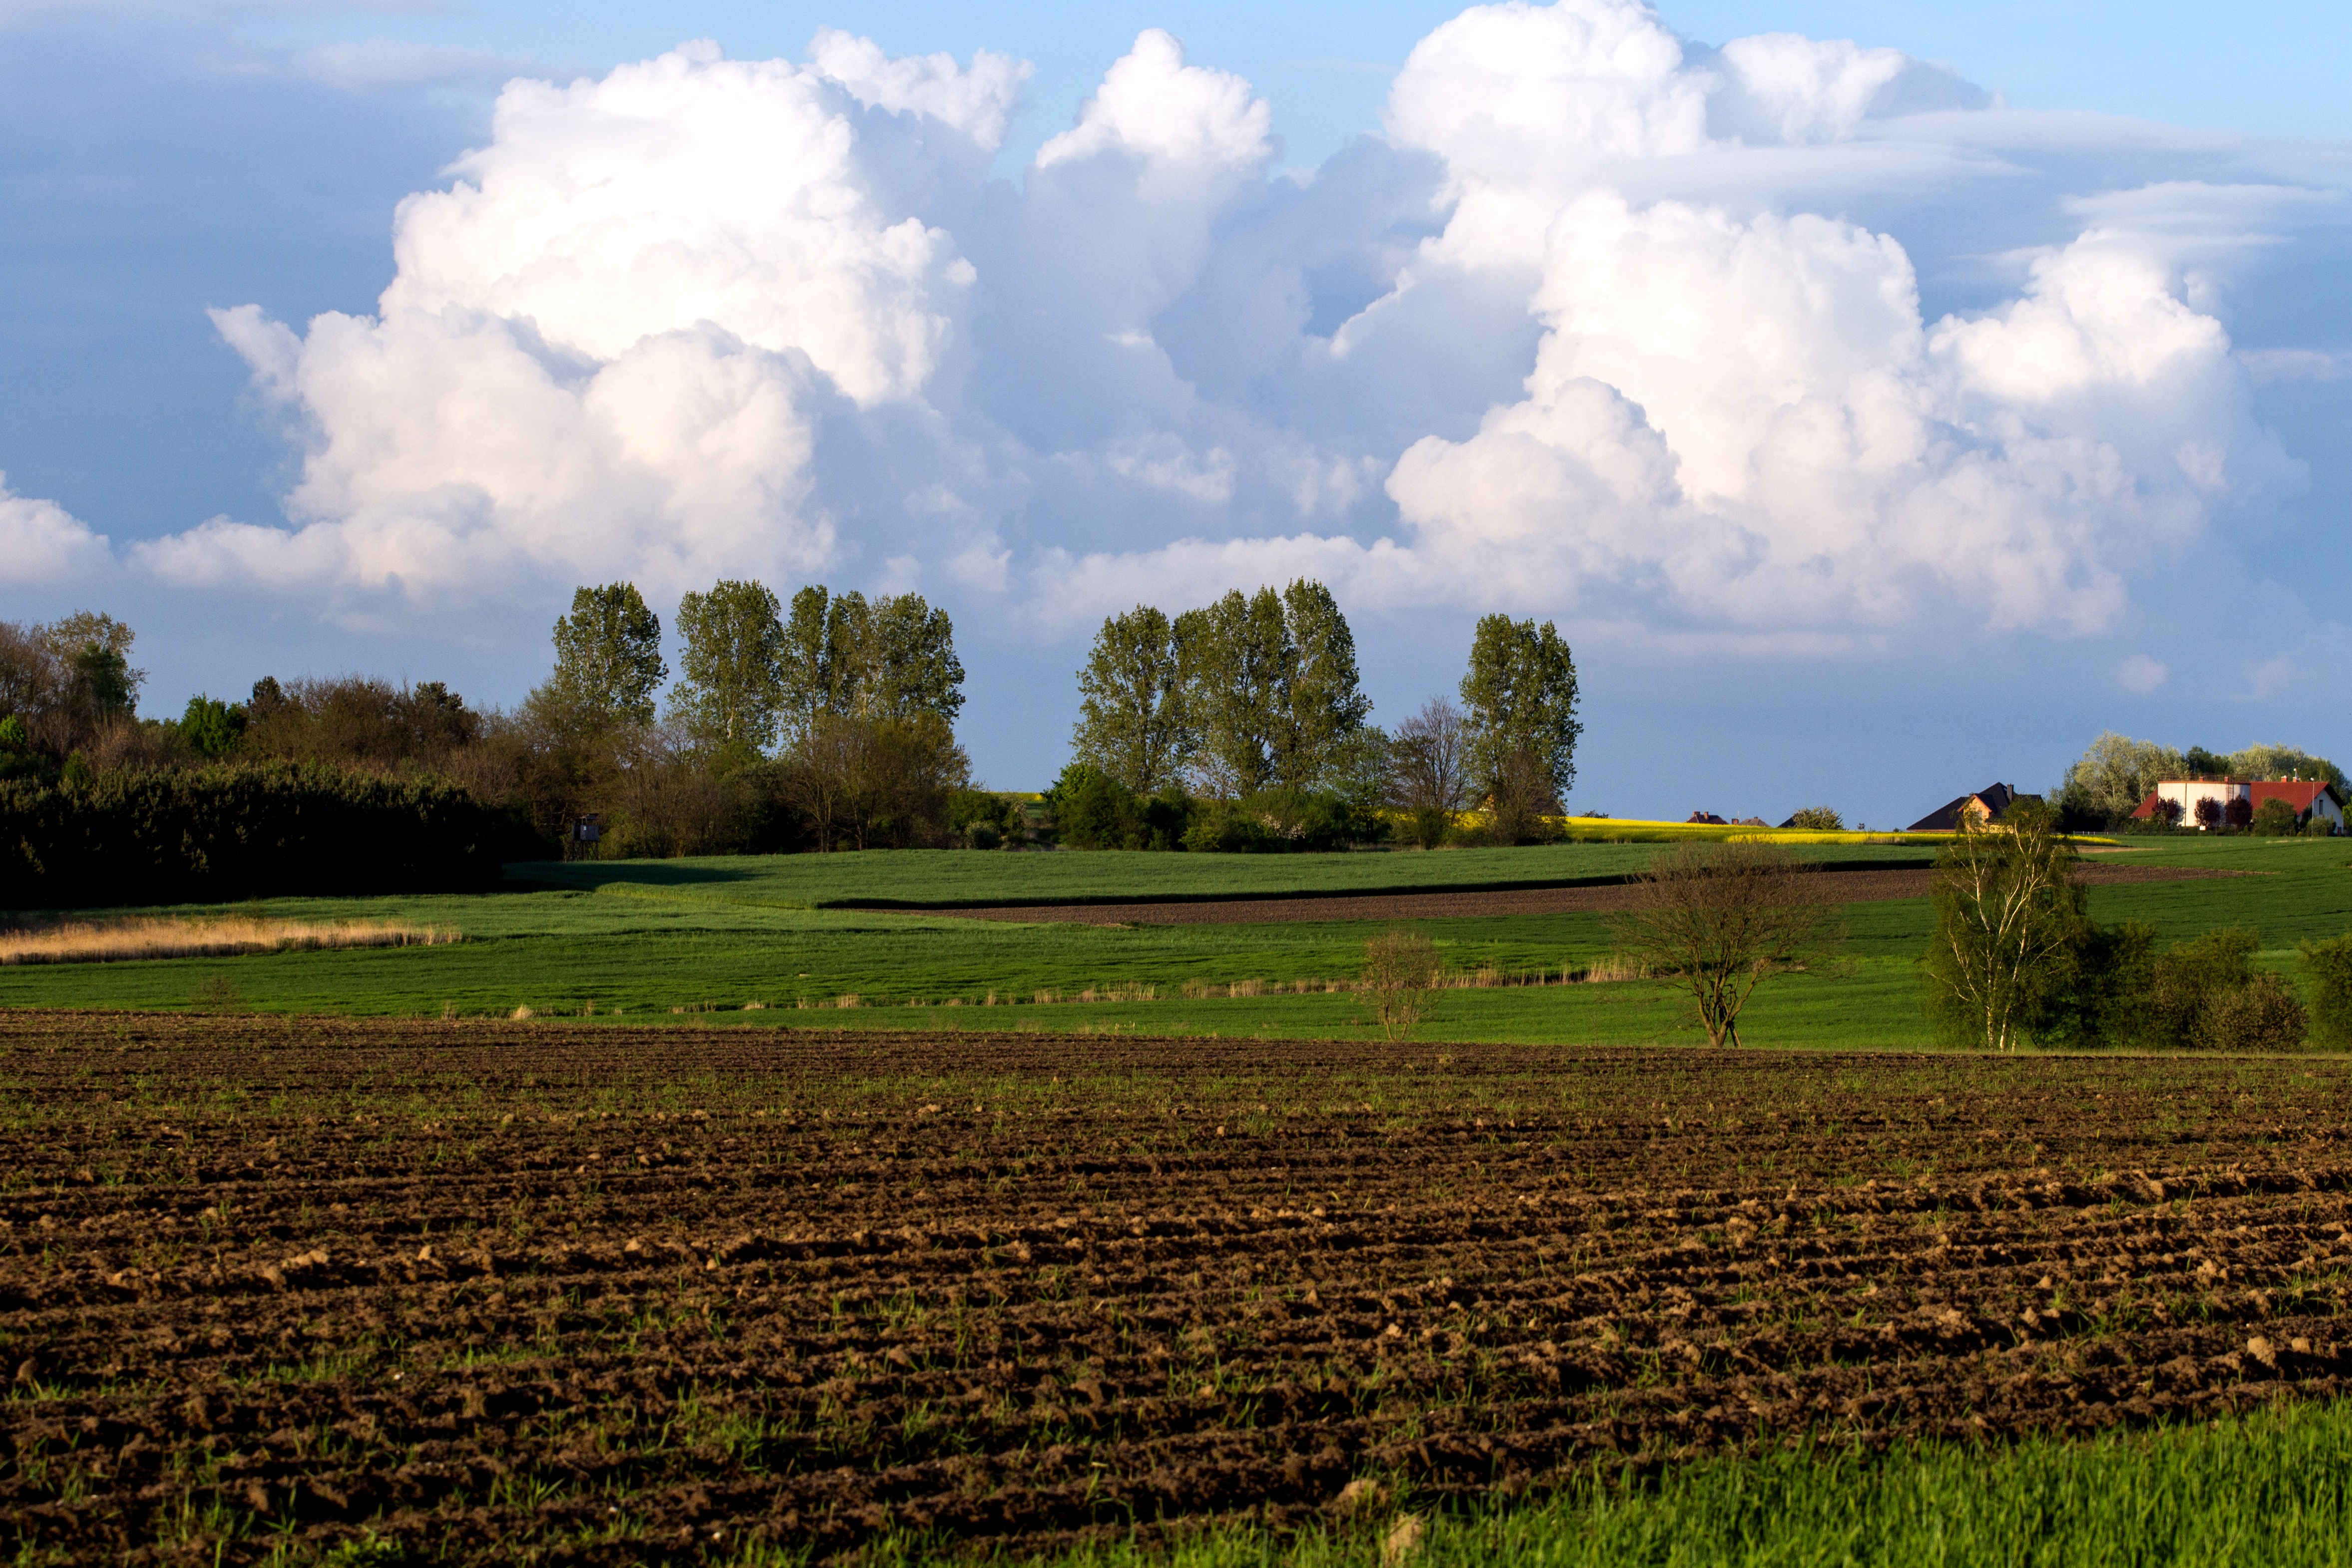
landscape, tree, nature, grass, horizon, cloud, sky, field, farm, meadow, prairie, hill, spring, crop, pasture, soil, agriculture, plain, clouds, grassland, plantation, plateau, rural area, paddy field, grass family